José Quintana

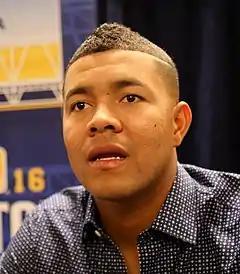
Quintana at the 2016 MLB All-Star Game

On July 13, 2017, the White Sox traded Quintana to the Chicago Cubs for prospects Eloy Jiménez, Dylan Cease, Matt Rose, and Bryant Flete. He made his first start for the Cubs on July 16, striking out 12 in an 8–0 victory against the Baltimore Orioles. Quintana struggled in August, allowing six home runs in 33 innings pitched and allowing six runs in two of the games he started, but had a 2.51 ERA in five starts in September. Between the two teams, in 2017 he was 11–11 with a 4.15 ERA.